Disc protrusion

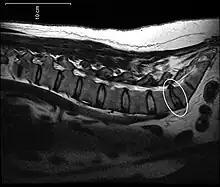
Spinal disc protrusion visible in MRI

Many disk abnormalities seen on MRI that are loosely referred to as "herniation" are actually just incidental findings. These may be unrelated to any symptoms and are just bulges of the "anulus fibrosus". Jensen and colleagues, in an MRI study of the lumbar spine in 98 "asymptomatic" adults, found that in more than half, there was a symmetrical extension of a disc (or discs) beyond the margins of the interspace (bulging). In 27 percent, there was a focal or asymmetrical extension of the disc beyond the margin of the interspace (protrusion), and in only 1 percent was there more extreme extension of the disc (extrusion or sequestration). These findings emphasize the importance of using precise terms in describing the imaging abnormalities and evaluating them strictly in the context of the patient's symptoms.